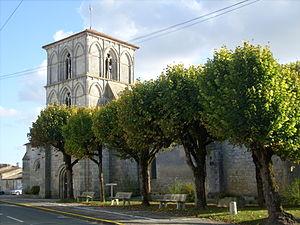
Eglise de Saint-Ciers du Taillon
Saint-Ciers-du-Taillon est une commune du sud-ouest de la France, située dans le département de la Charente-Maritime.
Cet article recense une partie des monuments historiques de la Charente-Maritime, en France.
Les églises de la Charente-Maritime présentent une grande diversité, d'une commune à une autre, et se distinguent par des styles et des périodes de construction différentes. De nombreux édifices témoignent cependant de l'épanouissement, aux XIᵉ et XIIᵉ siècles d'une forme d'art roman spécifique, appelée art roman saintongeais, caractérisée par une simplicité des formes et un décor sculpté, souvent très riche.